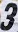
Number: 3